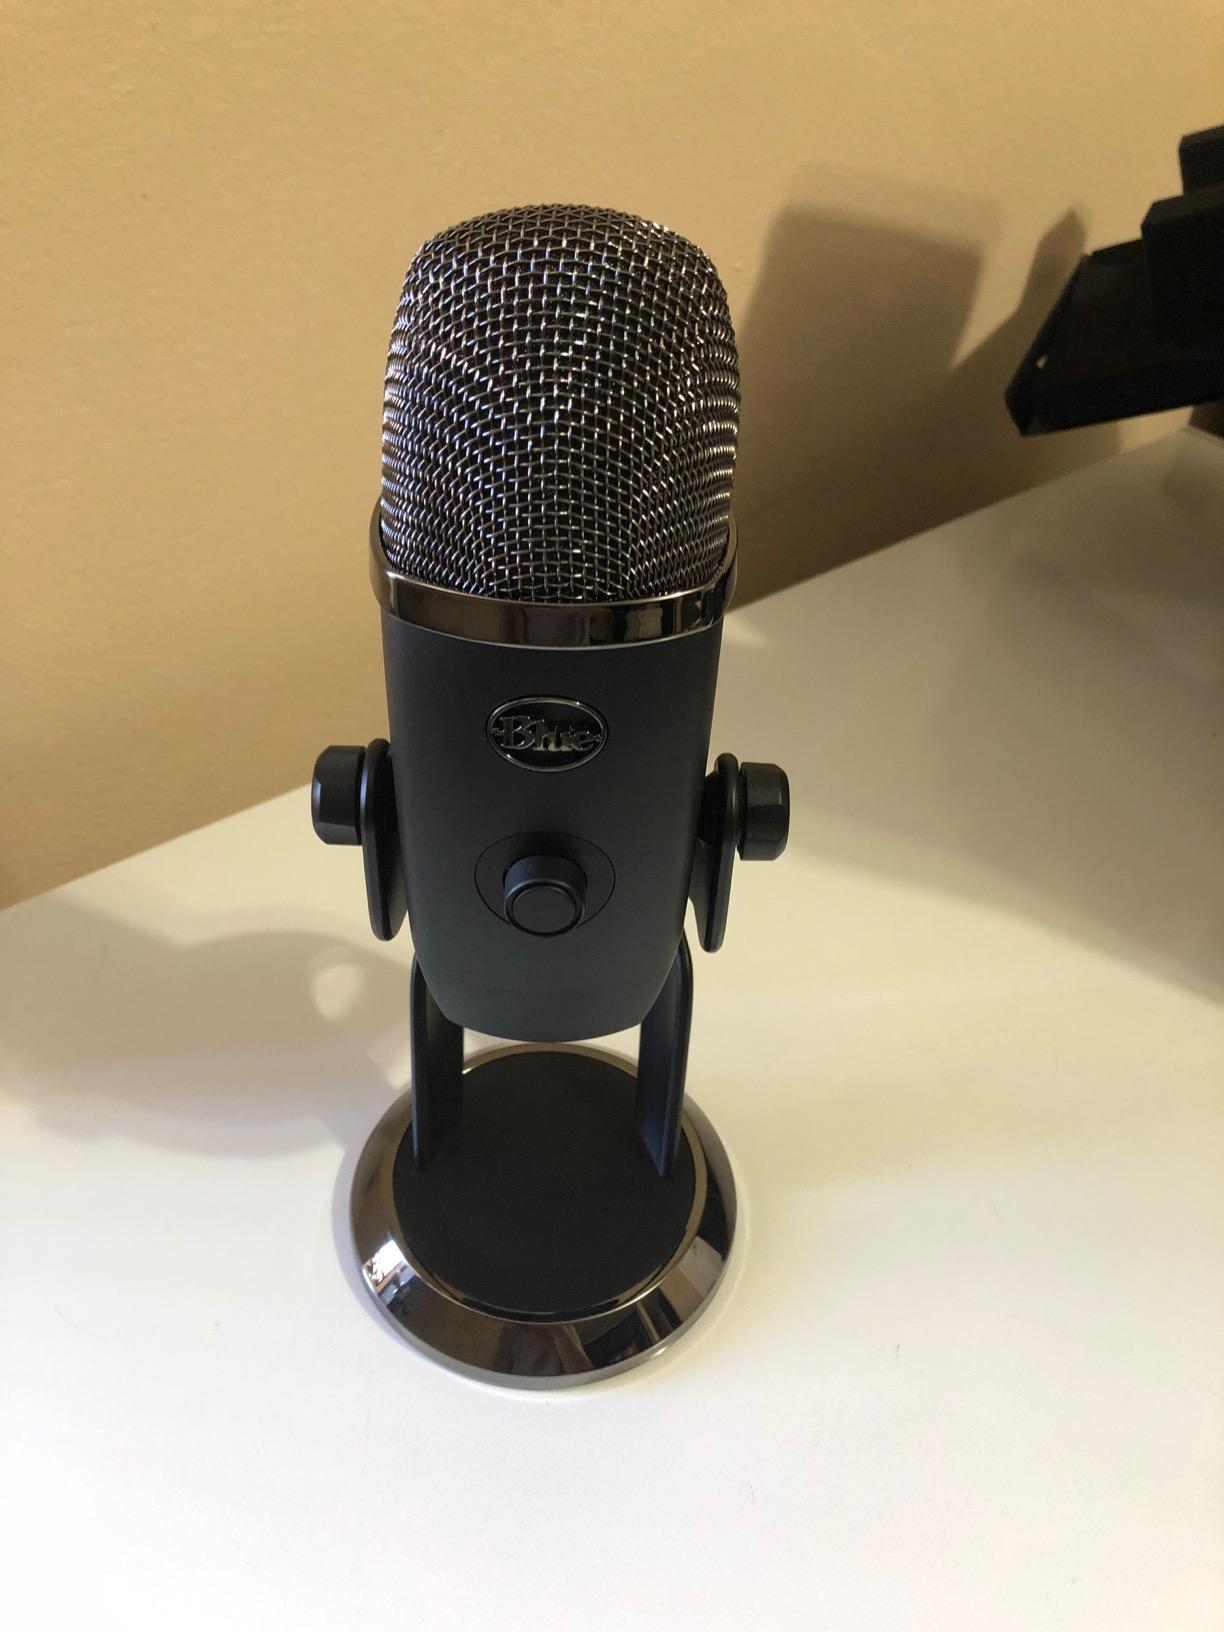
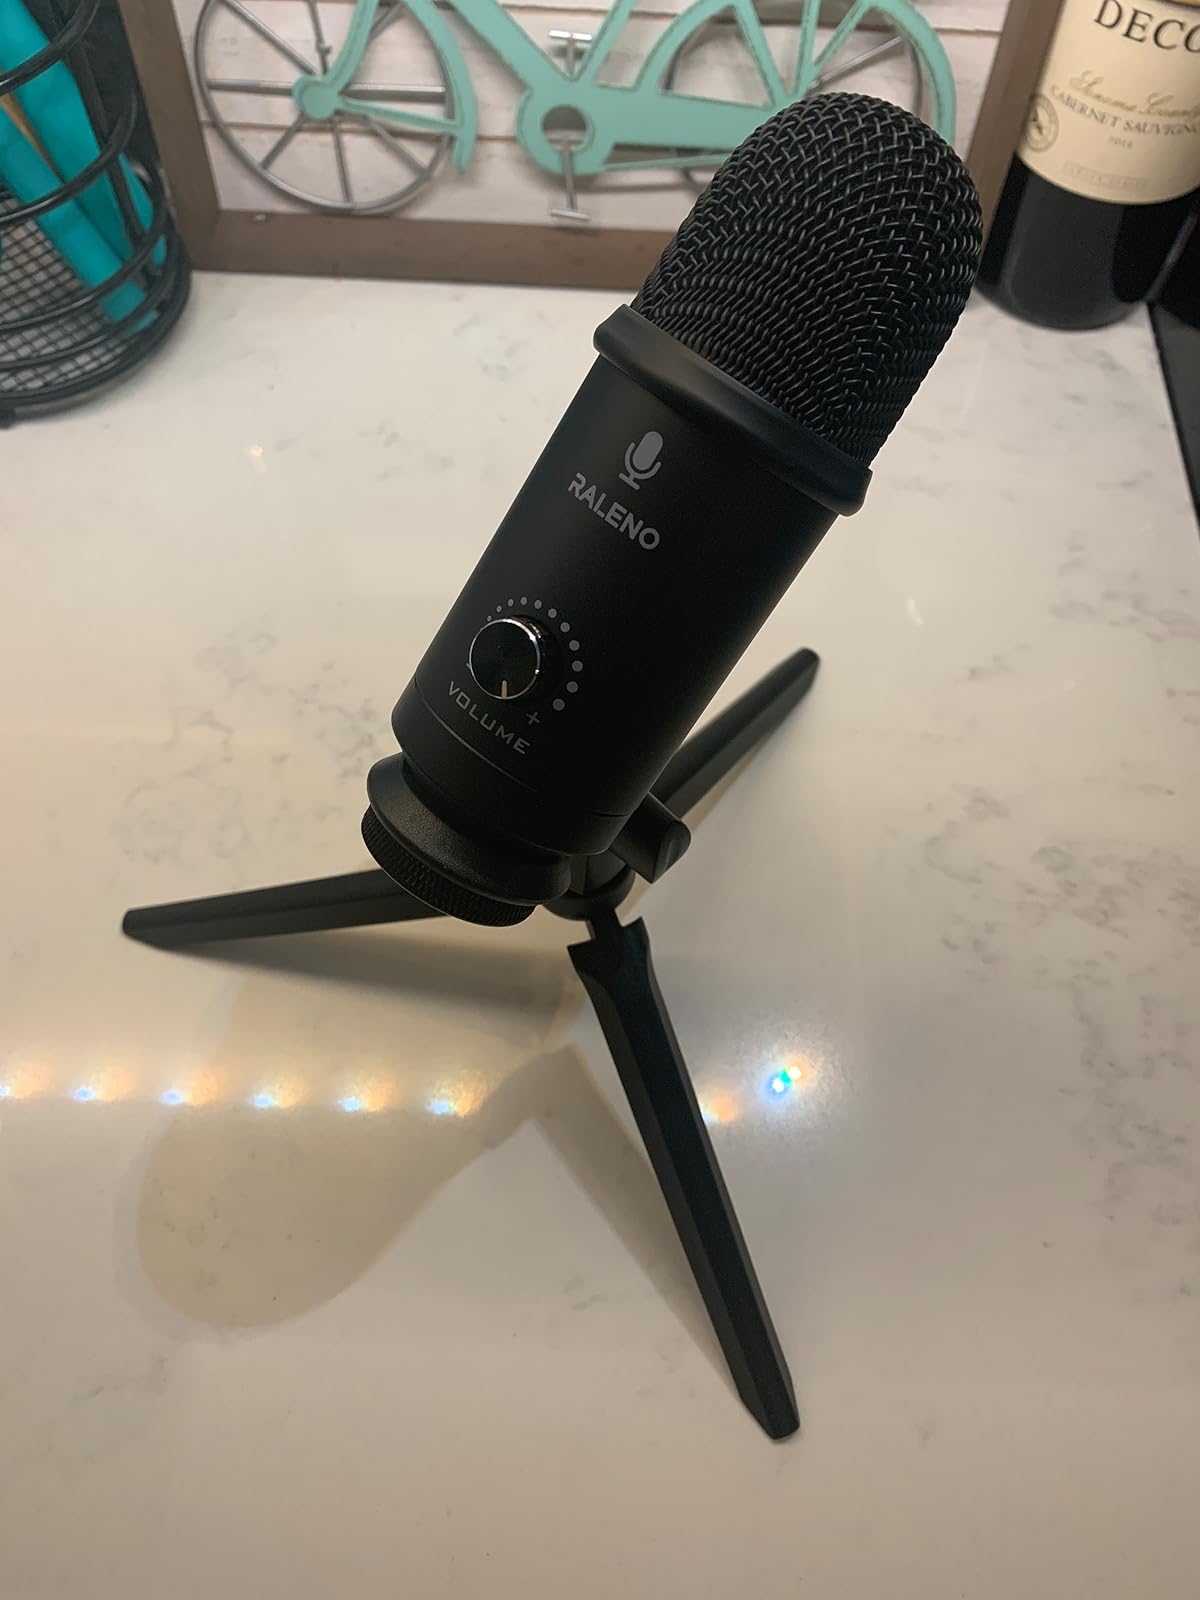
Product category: microphone
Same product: no